Uzunköprü

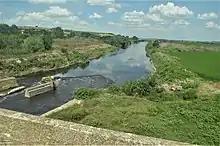
Ergene River upstream seen from the Uzun köprü (The Long Bridge).

Uzunköprü city is located at the westernmost border of Turkey and in the middle of Edirne province. It is bordered by Greece and Meric town to the west, Tekirdag to the east, Kırklareli to the northeast, Ipsala and Kesan to the South, Edirne city and Havsa to the North. Because it was established on Ergene Plain, almost 75% of the city's territory is made up of low-lying areas that has an elevation of 18 m. Small hills and plateaus scattered especially to the north and the south from place to place form the sole heights encountered in the region. The highest point of the city is Suleymaniye Hill with a 221 m (725 ft) height.